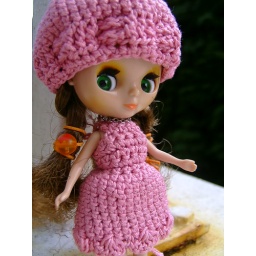
Blythe in crocheted dress and hat